Force

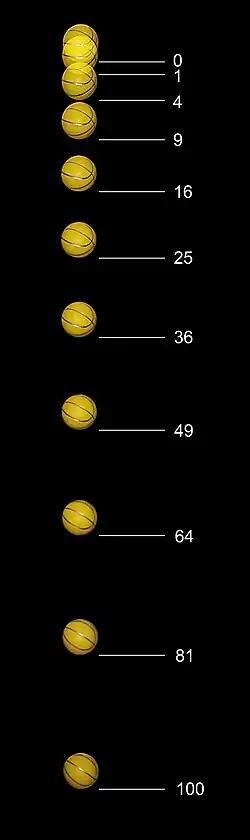
Images of a freely falling basketball taken with a stroboscope at 20 flashes per second. The distance units on the right are multiples of about 12 millimeters. The basketball starts at rest. At the time of the first flash (distance zero) it is released, after which the number of units fallen is equal to the square of the number of flashes.

What we now call gravity was not identified as a universal force until the work of Isaac Newton. Before Newton, the tendency for objects to fall towards the Earth was not understood to be related to the motions of celestial objects. Galileo was instrumental in describing the characteristics of falling objects by determining that the acceleration of every object in free-fall was constant and independent of the mass of the object. Today, this acceleration due to gravity towards the surface of the Earth is usually designated as formula_22 and has a magnitude of about 9.81 meters per second squared (this measurement is taken from sea level and may vary depending on location), and points toward the center of the Earth. This observation means that the force of gravity on an object at the Earth's surface is directly proportional to the object's mass. Thus an object that has a mass of formula_18 will experience a force: